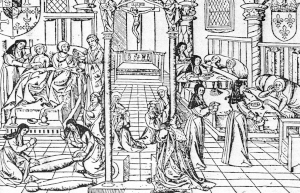
Hôtel-Dieu de Paris. Armes de Jean V de Bueil et armes de France.
Un hôtel-Dieu, parfois orthographié Hostel Dieu, est un hôpital de fondation ancienne dans certaines villes, qui recevait les orphelins, indigents et pèlerins et qui était administré par l'Église. Le terme « hôtel-Dieu » ne parait pas constituer une catégorie d'établissement différente de celle de l'hôpital, et on doit le considérer comme une simple appellation, contraction du mot « hôtel », dérivé du latin hospes, hospitis, et de Dieu.